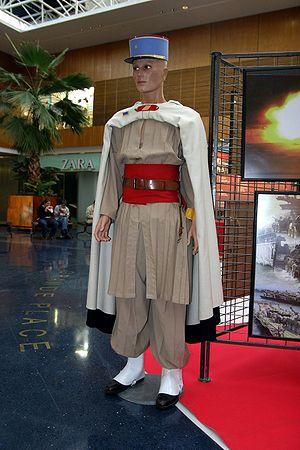
Uniforme de spahi.
Le 1ᵉʳ régiment de spahis est une unité de l'armée française relevant de l'arme blindée-cavalerie.